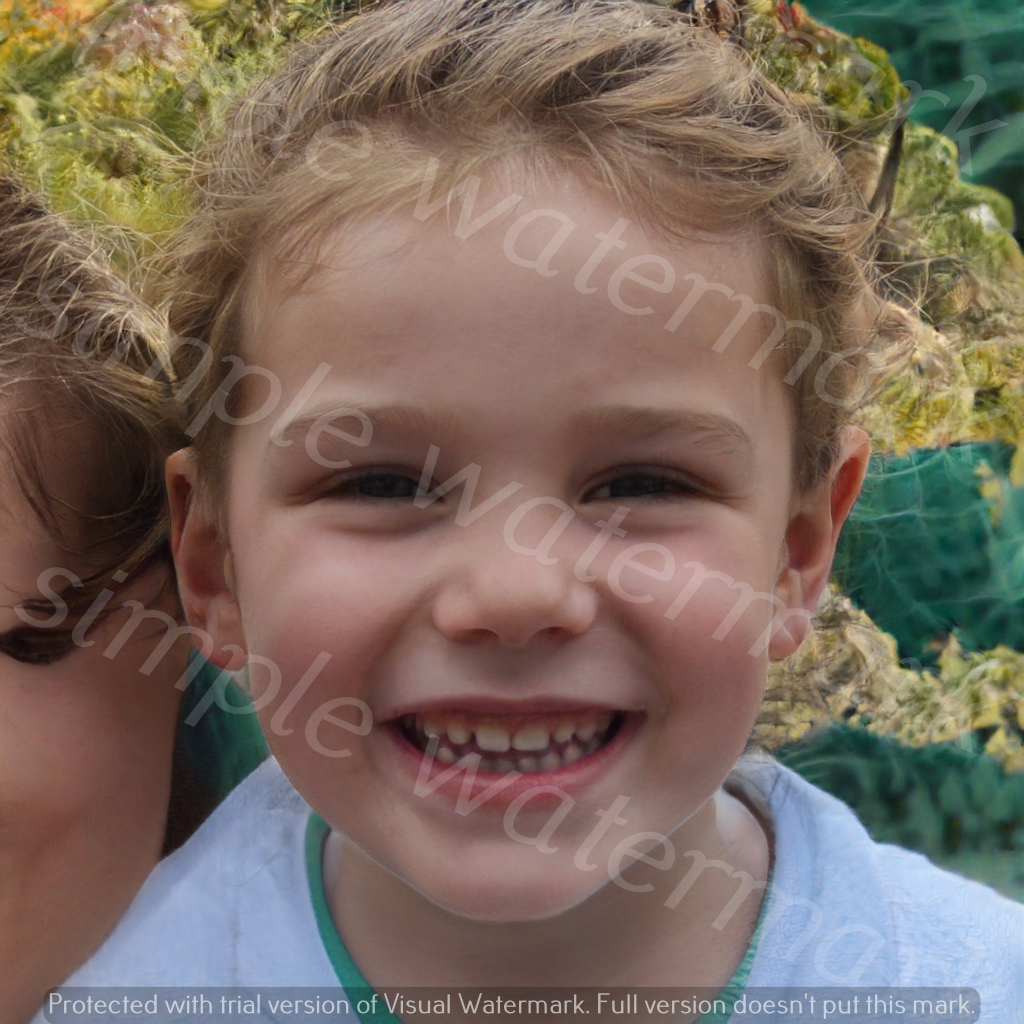
Label: Watermark